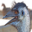
Label: bird